History of Tobago

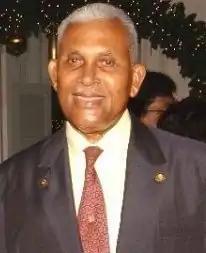
Between 1961 and 2003, A.N.R. Robinson served as a Member of Parliament, Cabinet Minister, Chairman of the Tobago House of Assembly, Prime Minister and finally President of Trinidad and Tobago.

Between 1980 and 2003, Castara–born A.N.R. Robinson played a dominant role in the politics and government of Trinidad and Tobago, first as Chairman of the THA, then Prime Minister, and finally as President of Trinidad and Tobago.